Emily Kokal

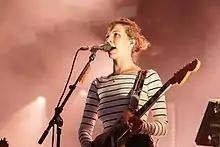
Kokal performing with Warpaint in 2017

In February 2004, Warpaint was formed in Los Angeles, with Kokal singing and playing guitar. As of 2024, Kokal and Warpaint have released four albums and an EP. On the forming of the band, Kokal stated in an interview: "I've always felt this about this band, that it felt blessed. It felt that the right paths were crossing at the right times and the stars were aligned".